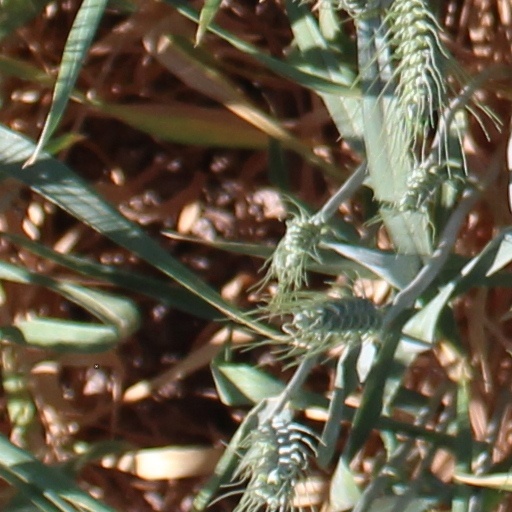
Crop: wheat